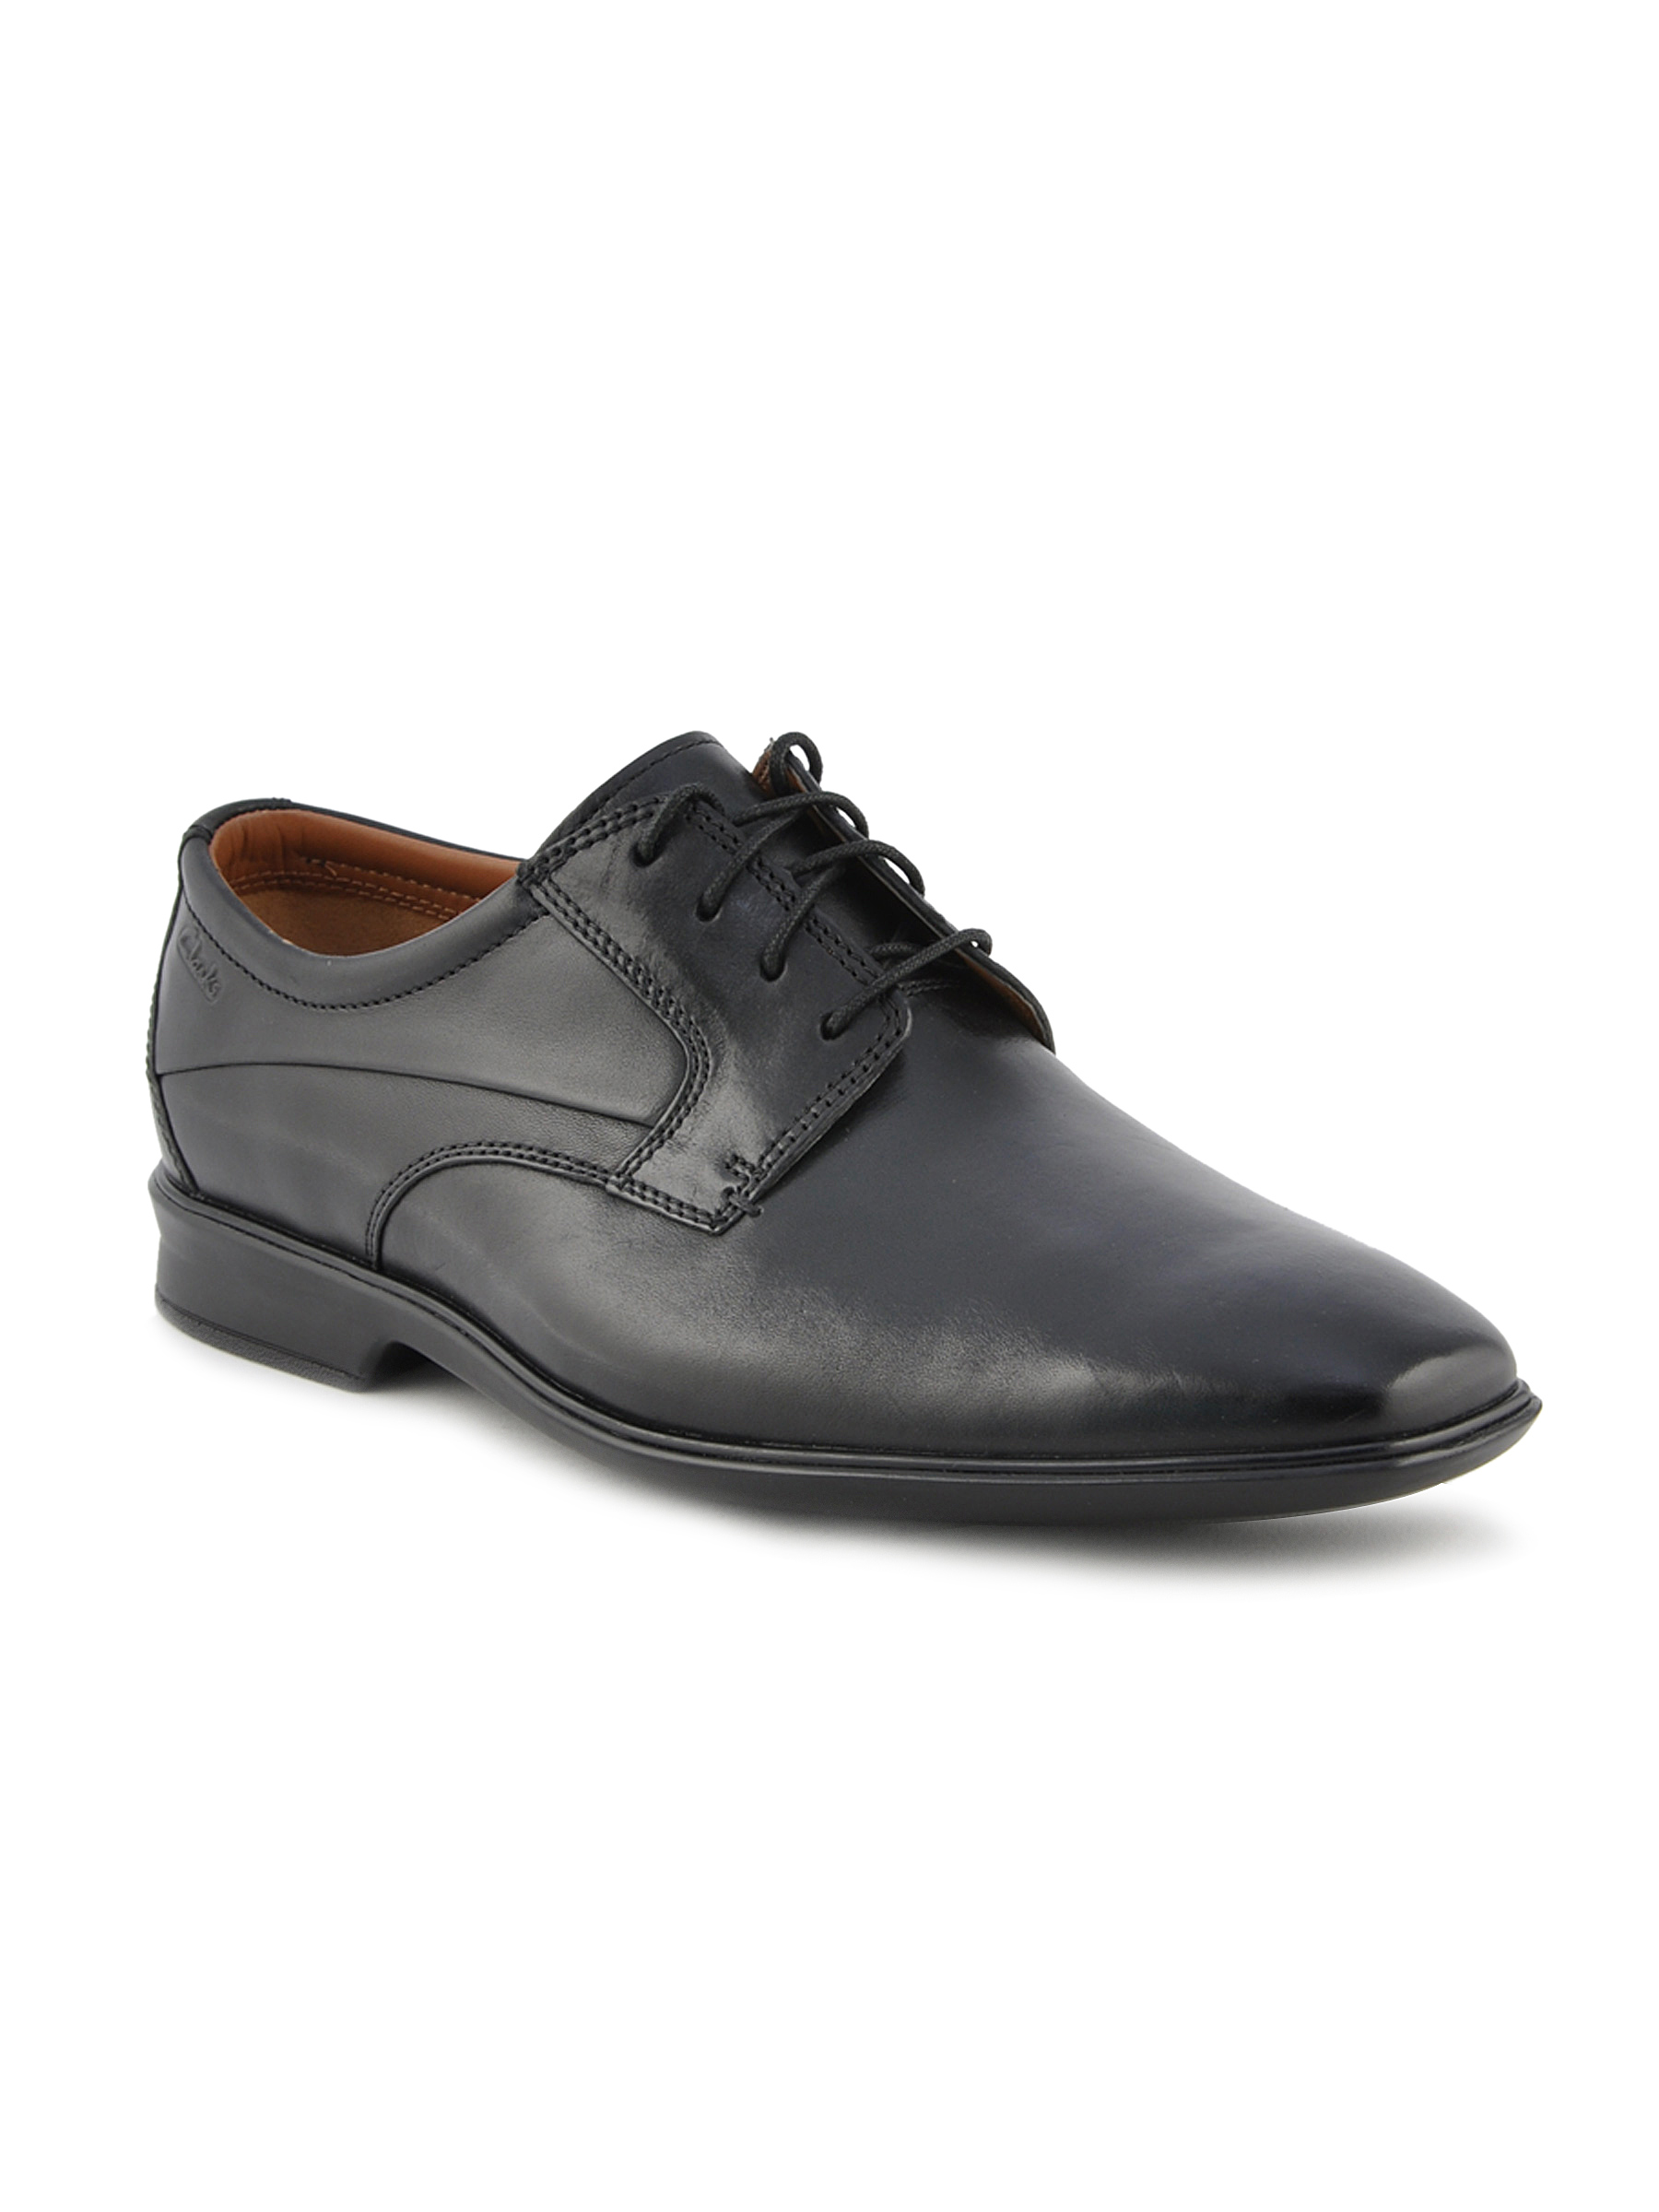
Clarks Men Goya Rates Leather Black Formal Shoes
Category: Footwear / Shoes / Formal Shoes
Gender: Men
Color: Black
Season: Fall 2012
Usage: Formal